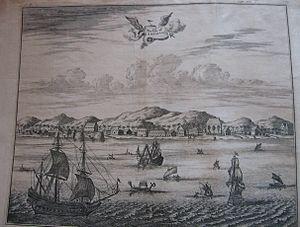
Le commerce des épices est une activité commerciale qui concerne la commercialisation d'épices et d'herbes et aromates depuis l'Antiquité, principalement entre l'Europe et l'Asie. Les civilisations asiatiques furent à l'origine du négoce depuis les temps les plus reculés et le monde gréco-romain s'y impliqua avec le trafic généré le long de la route de l'encens et le commerce romain avec l'Inde.